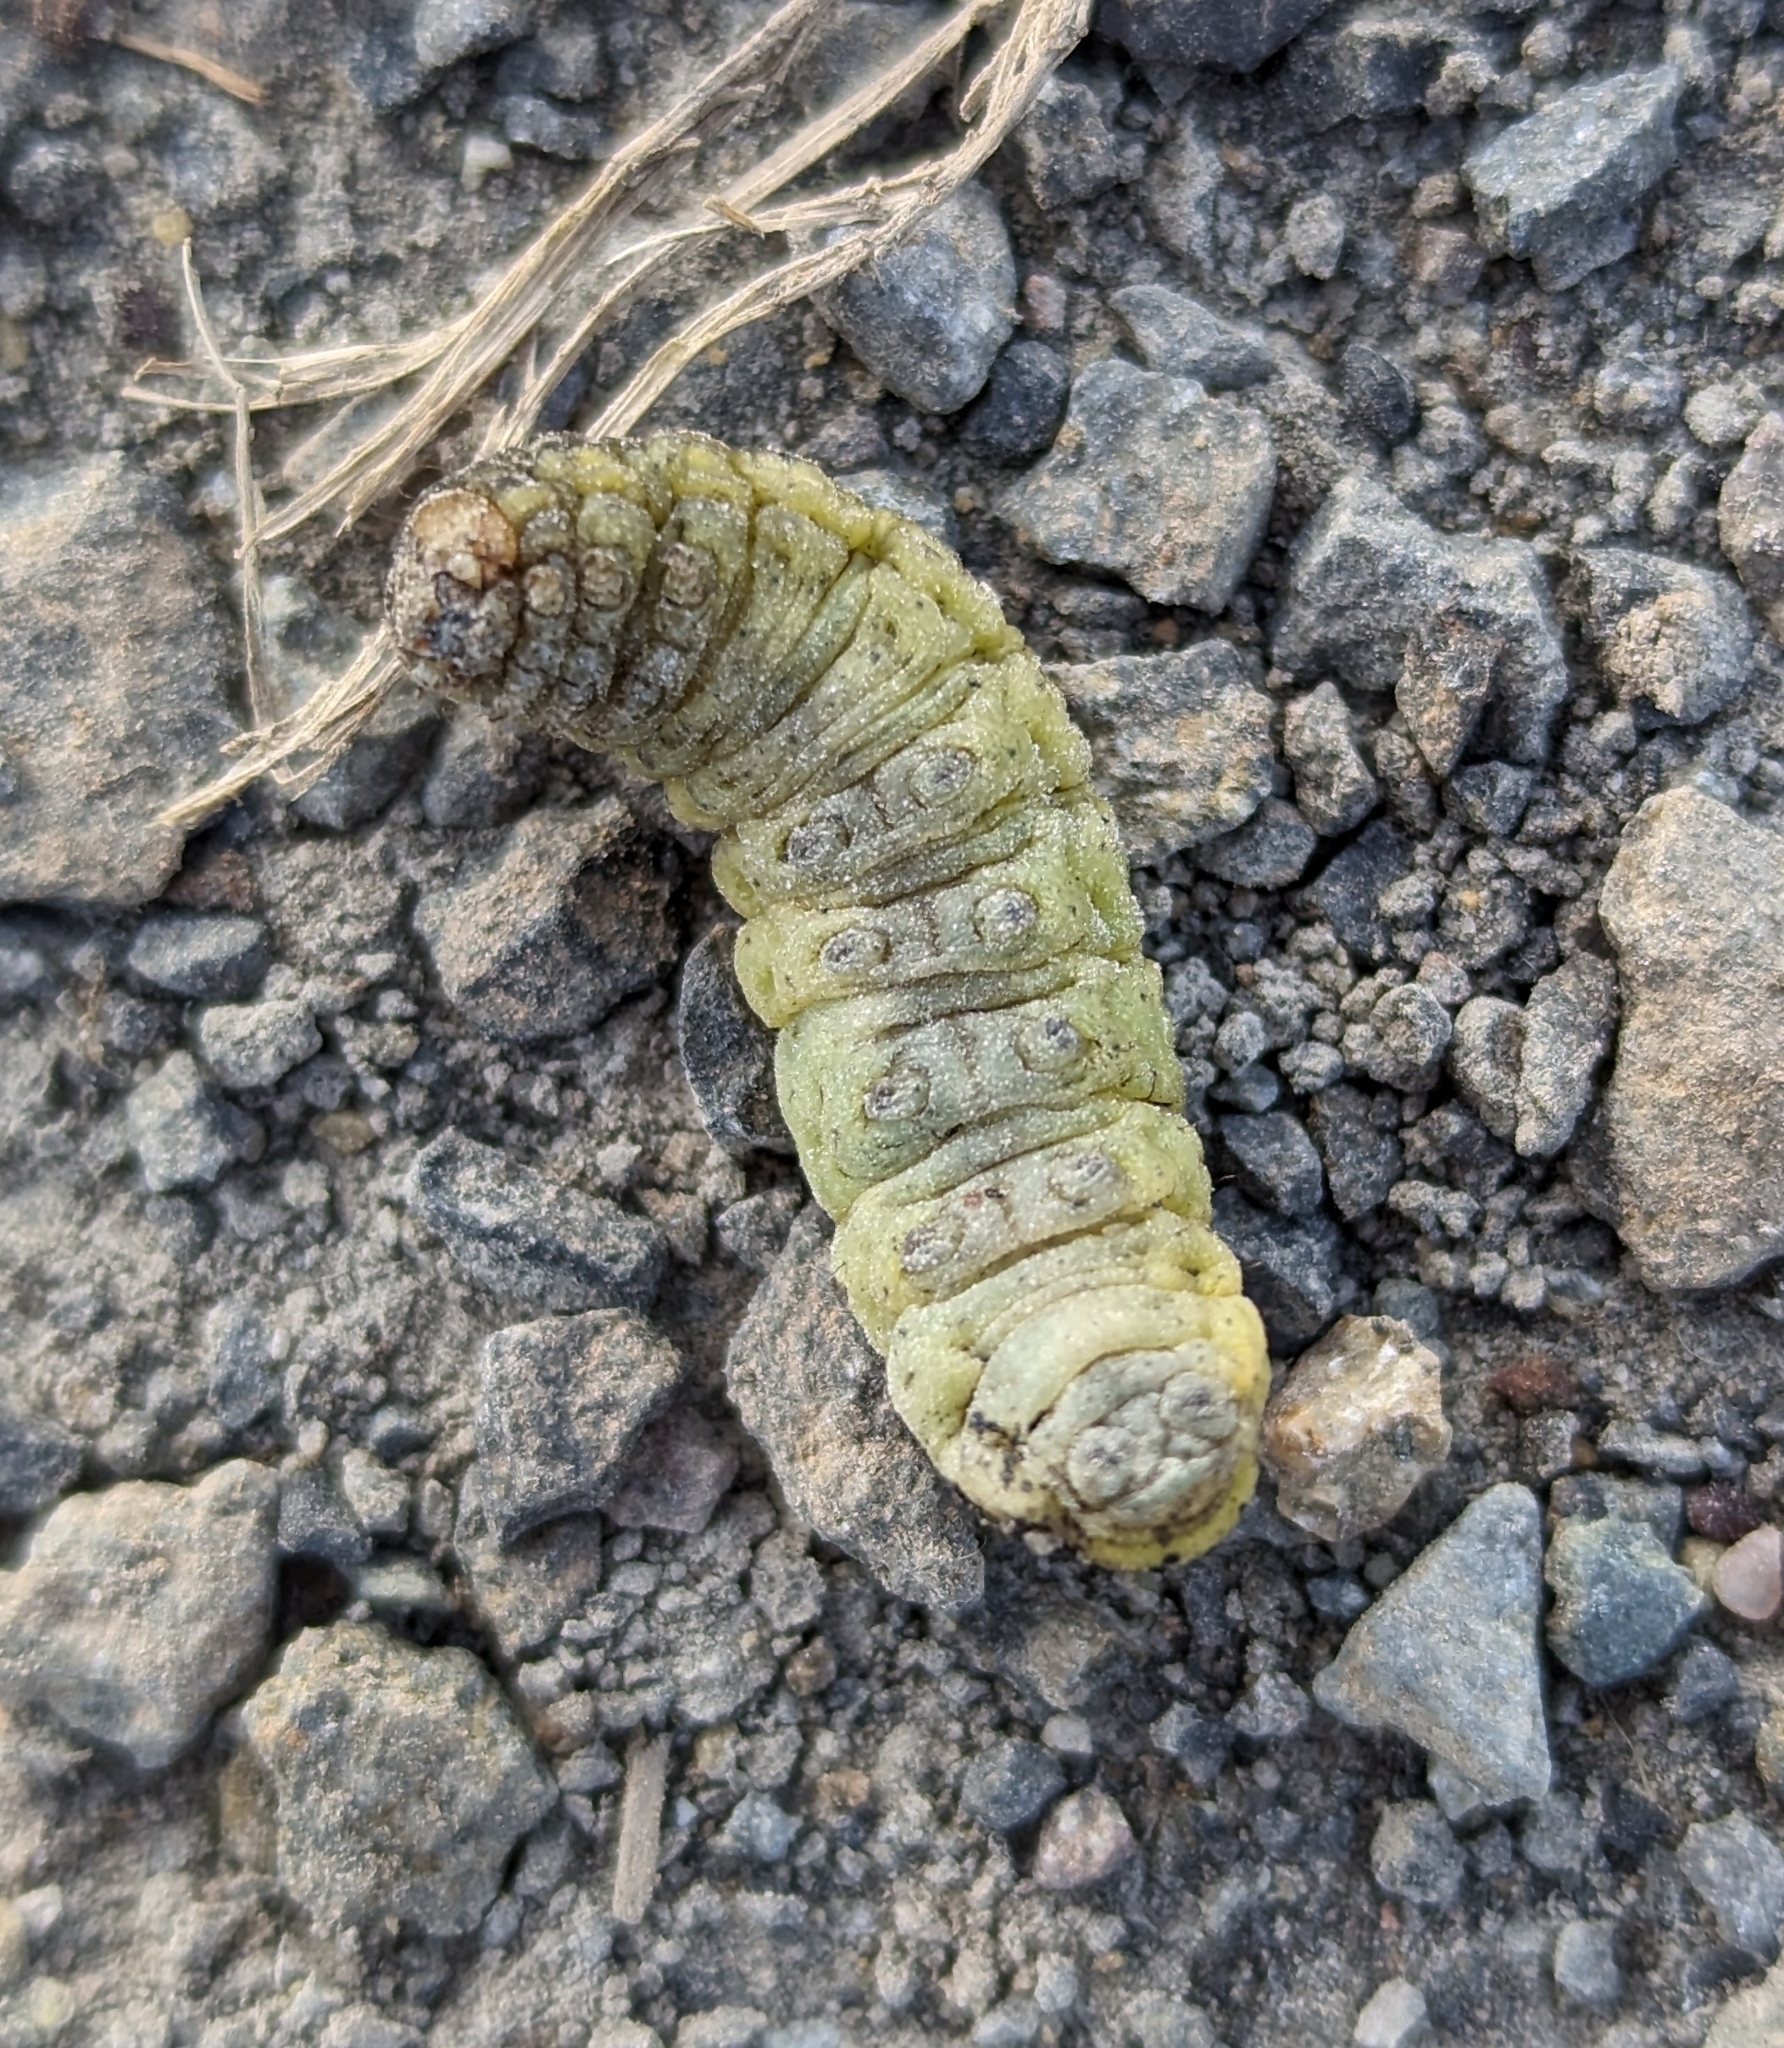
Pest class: cutworms